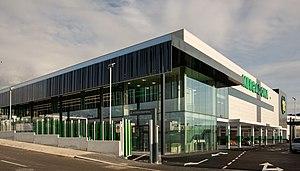
Mercadona est une entreprise espagnole de distribution alimentaire spécialisée dans les supermarchés de proximité, occupant la première place quant au nombre de points de vente, notamment devant Carrefour, et de chiffres d'affaires. L'entreprise emploie près de 74 000 personnes dans le monde entier.